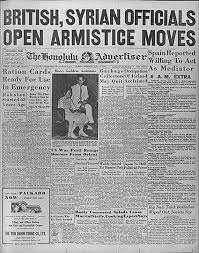
Label: paper